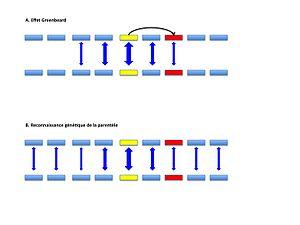
Schéma représentant la différence entre Kin-selection et Greenbeard
L’altruisme se définit dans le langage courant comme un « souci désintéressé du bien d’autrui ». En termes écologiques, un acte altruiste serait donc un acte qui diminue la valeur sélective de l’individu qui exprime ce comportement, alors qu’il augmente celle des individus qui en bénéficient.